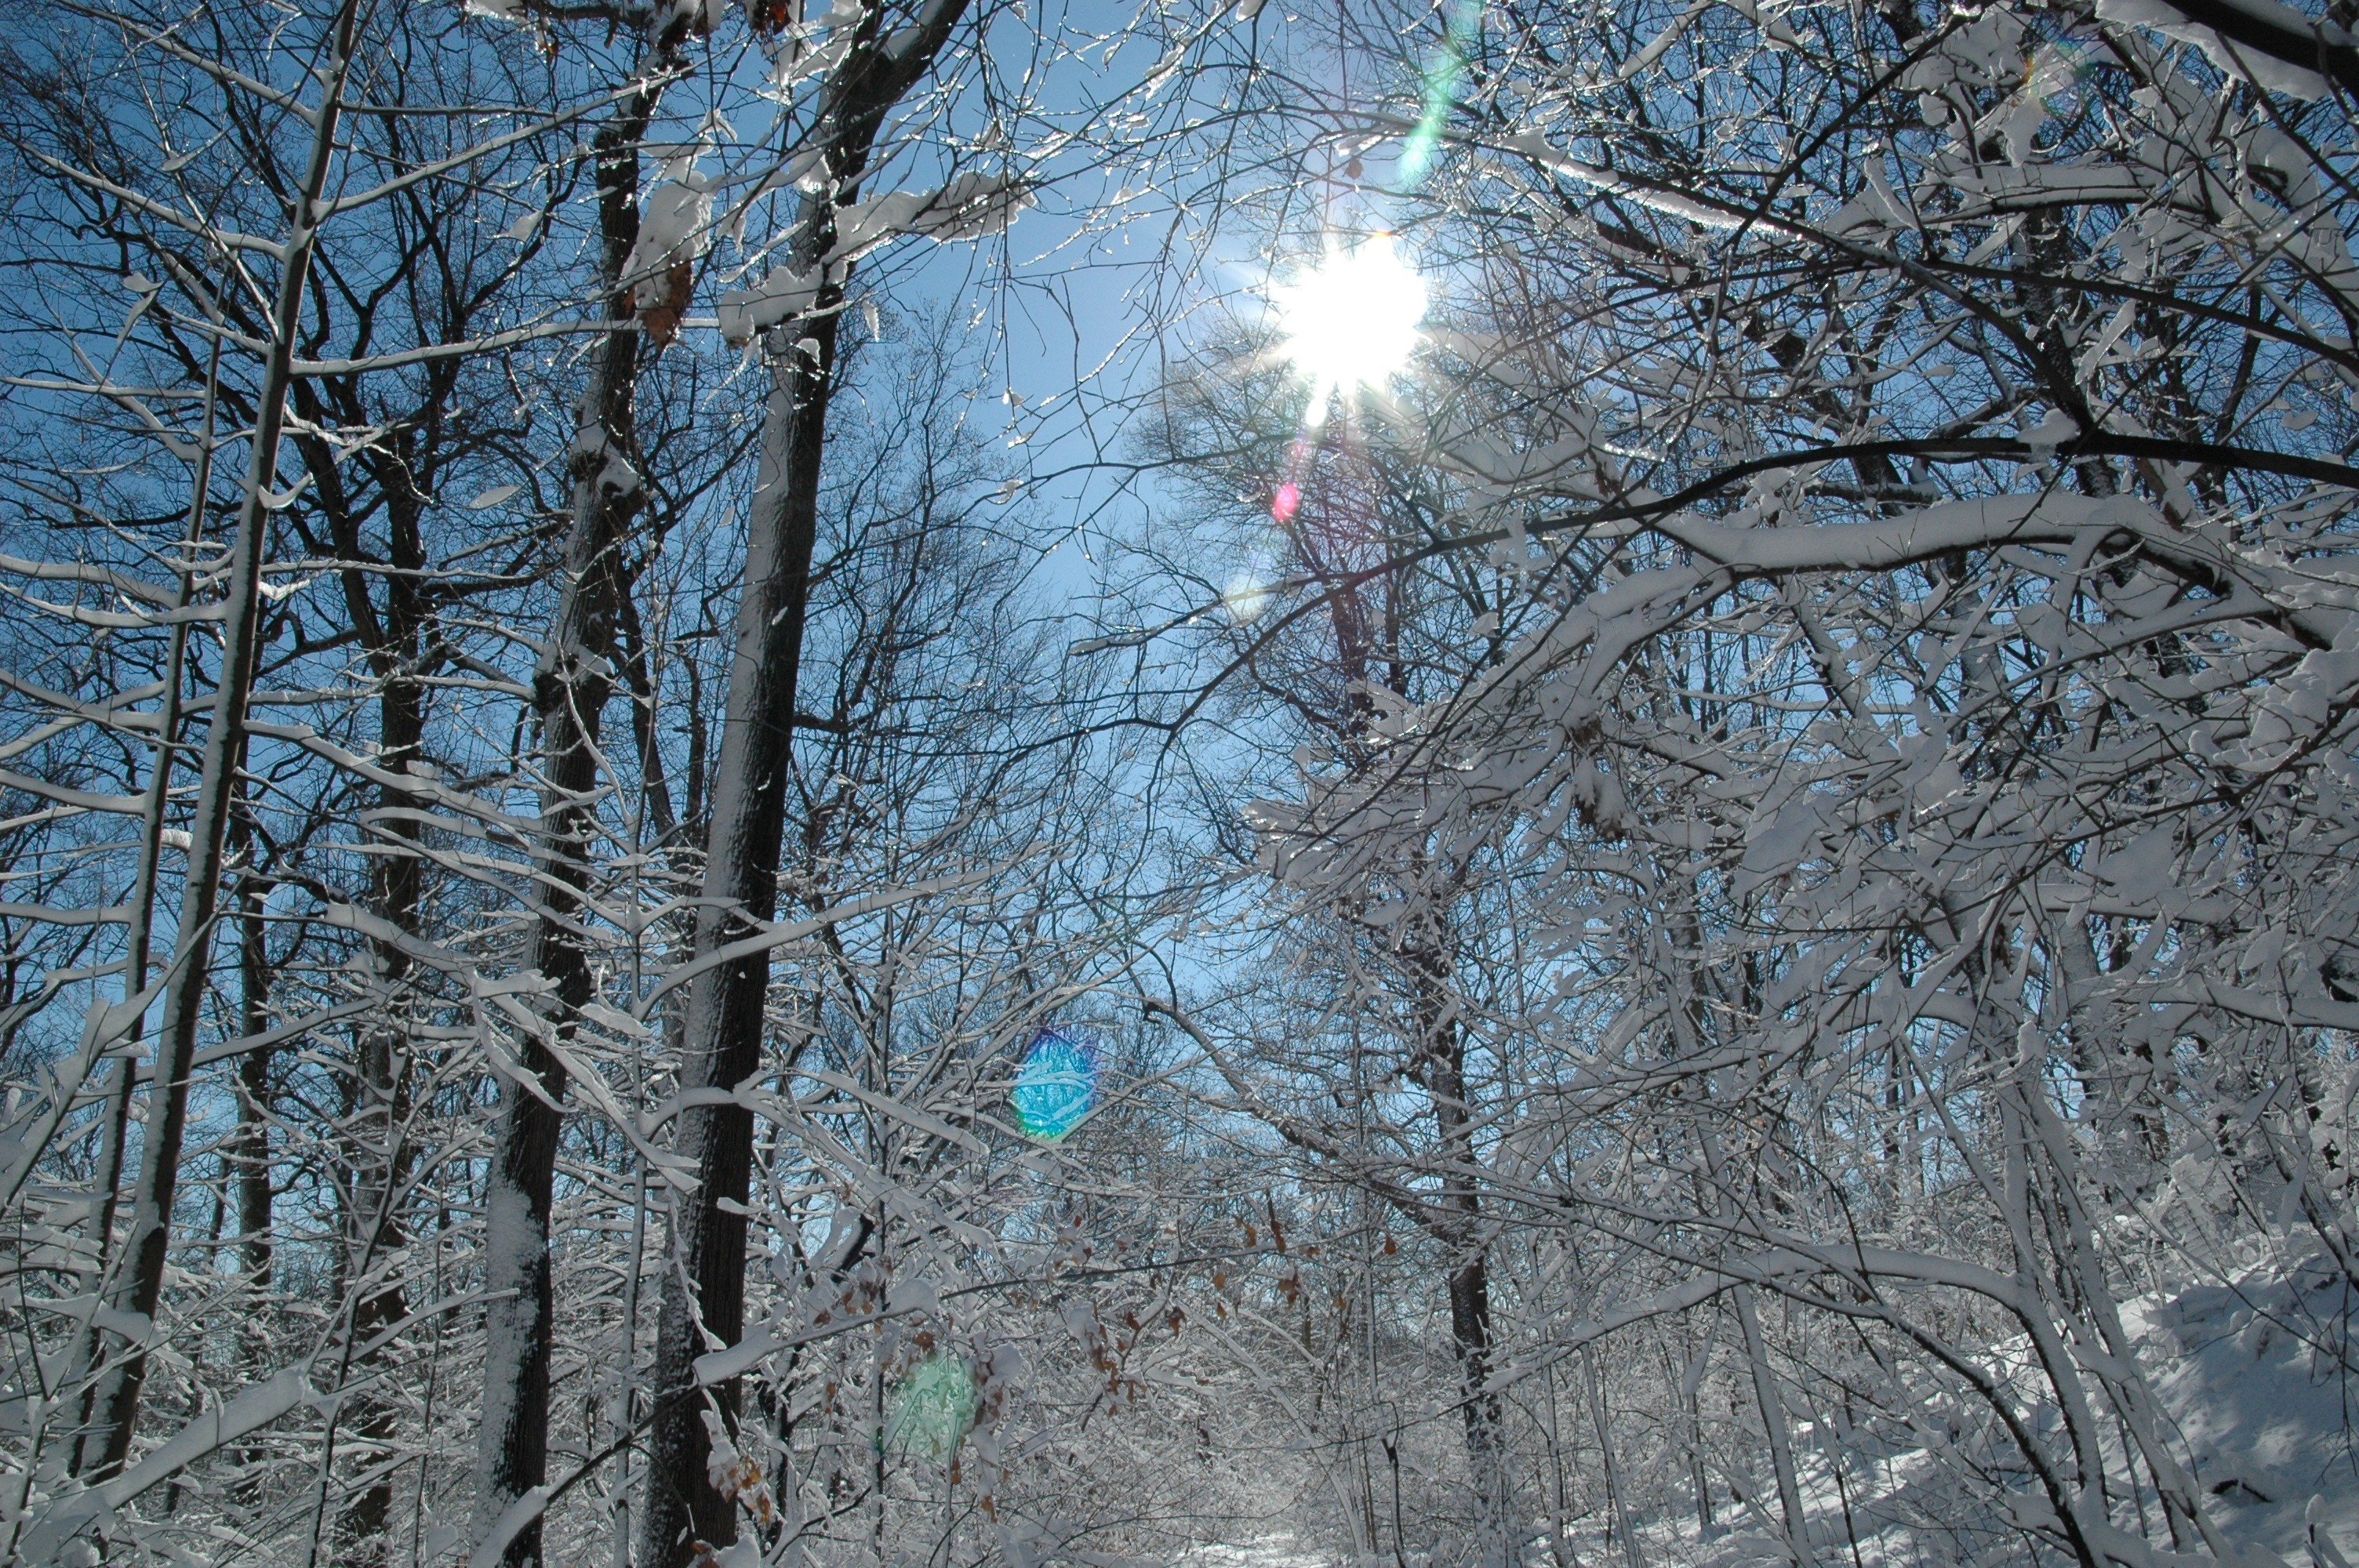
tree, forest, outdoor, branch, snow, cold, winter, plant, sun, sunlight, frost, ice, weather, frozen, season, trees, woods, woodland, freezing, woody plant